Claudia Noack

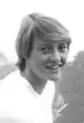
Noack in 1982

Claudia Noack (born 27 September 1961) is a German rower who competed for East Germany.